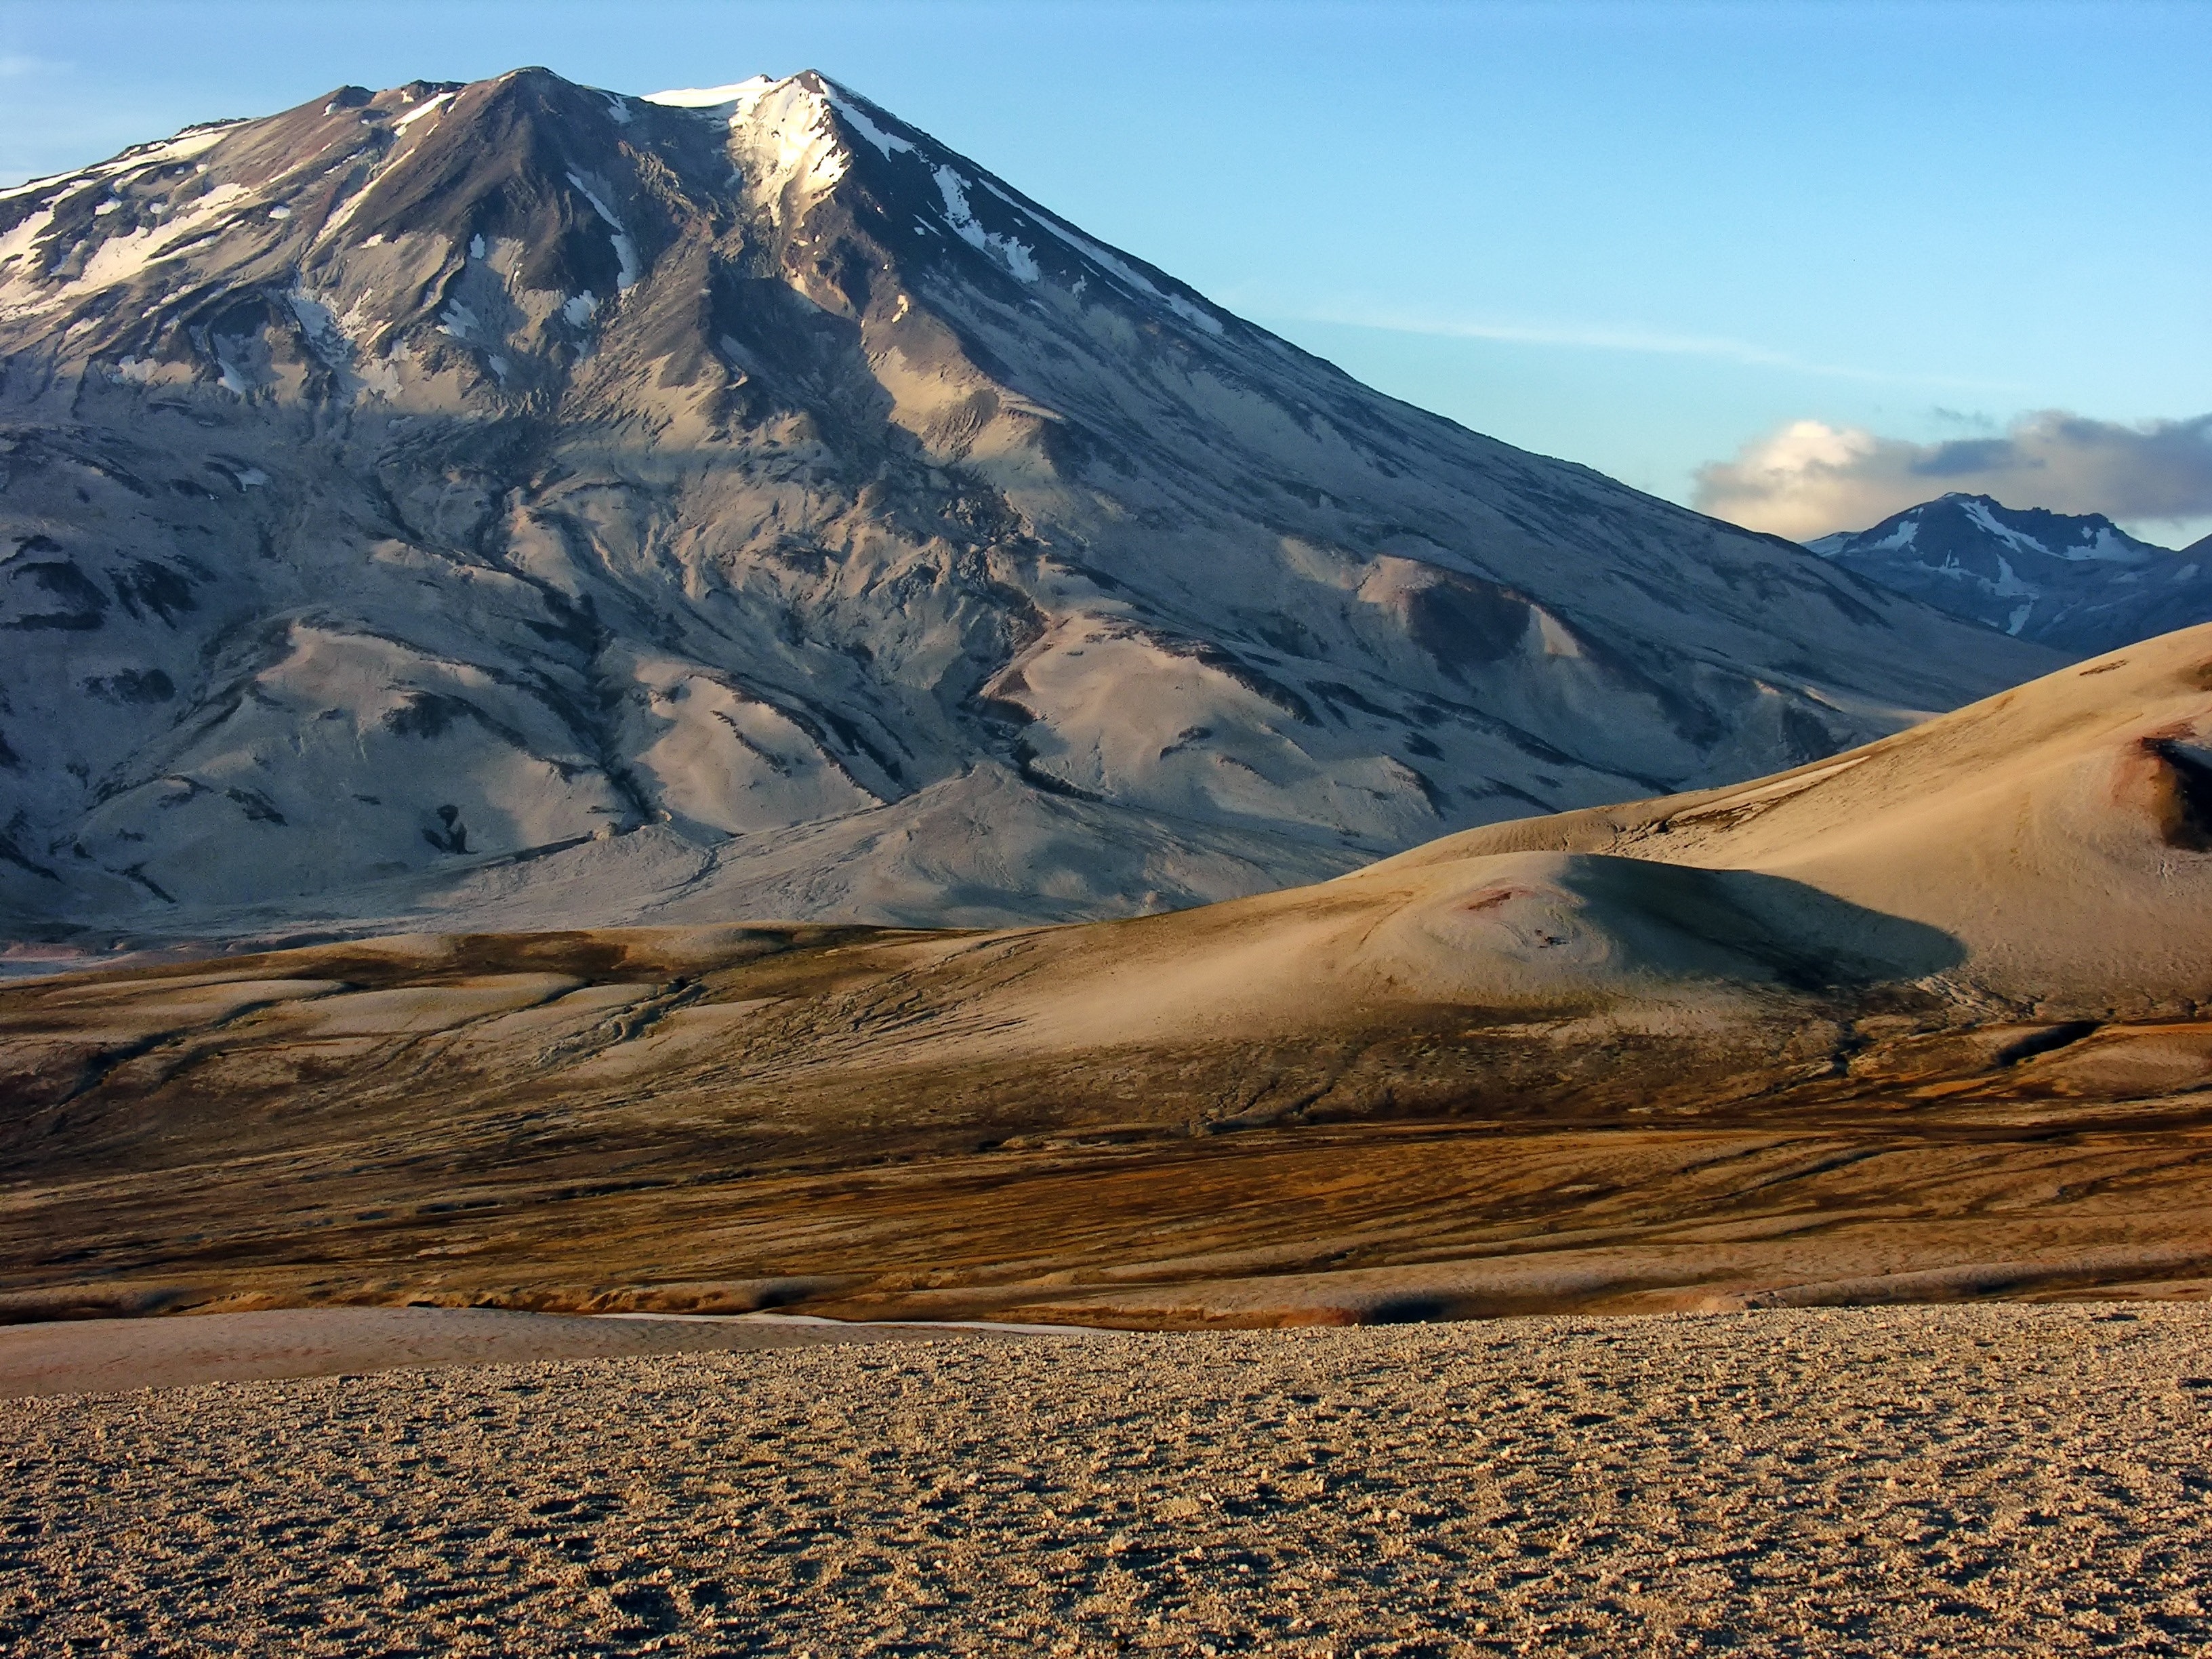
mountainous landforms, mountain, wilderness, mountain range, highland, geology, sky, ecoregion, hill, ridge, landscape, plateau, fell, valley, rock, wadi, national park, sand, alluvial fan, desert, geological phenomenon, terrain, volcanic field, formation, extinct volcano, aeolian landform, stratovolcano